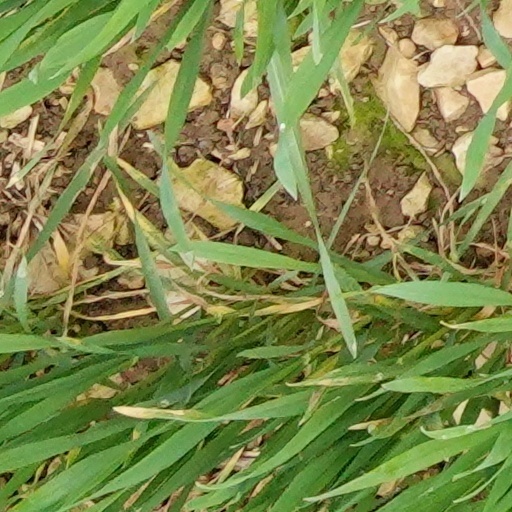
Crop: wheat